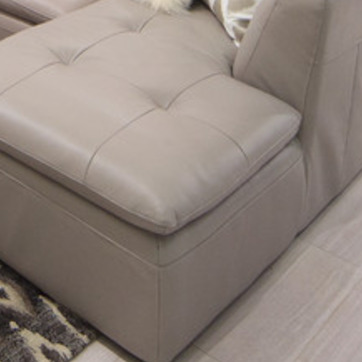
Material: leather